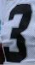
Number: 3